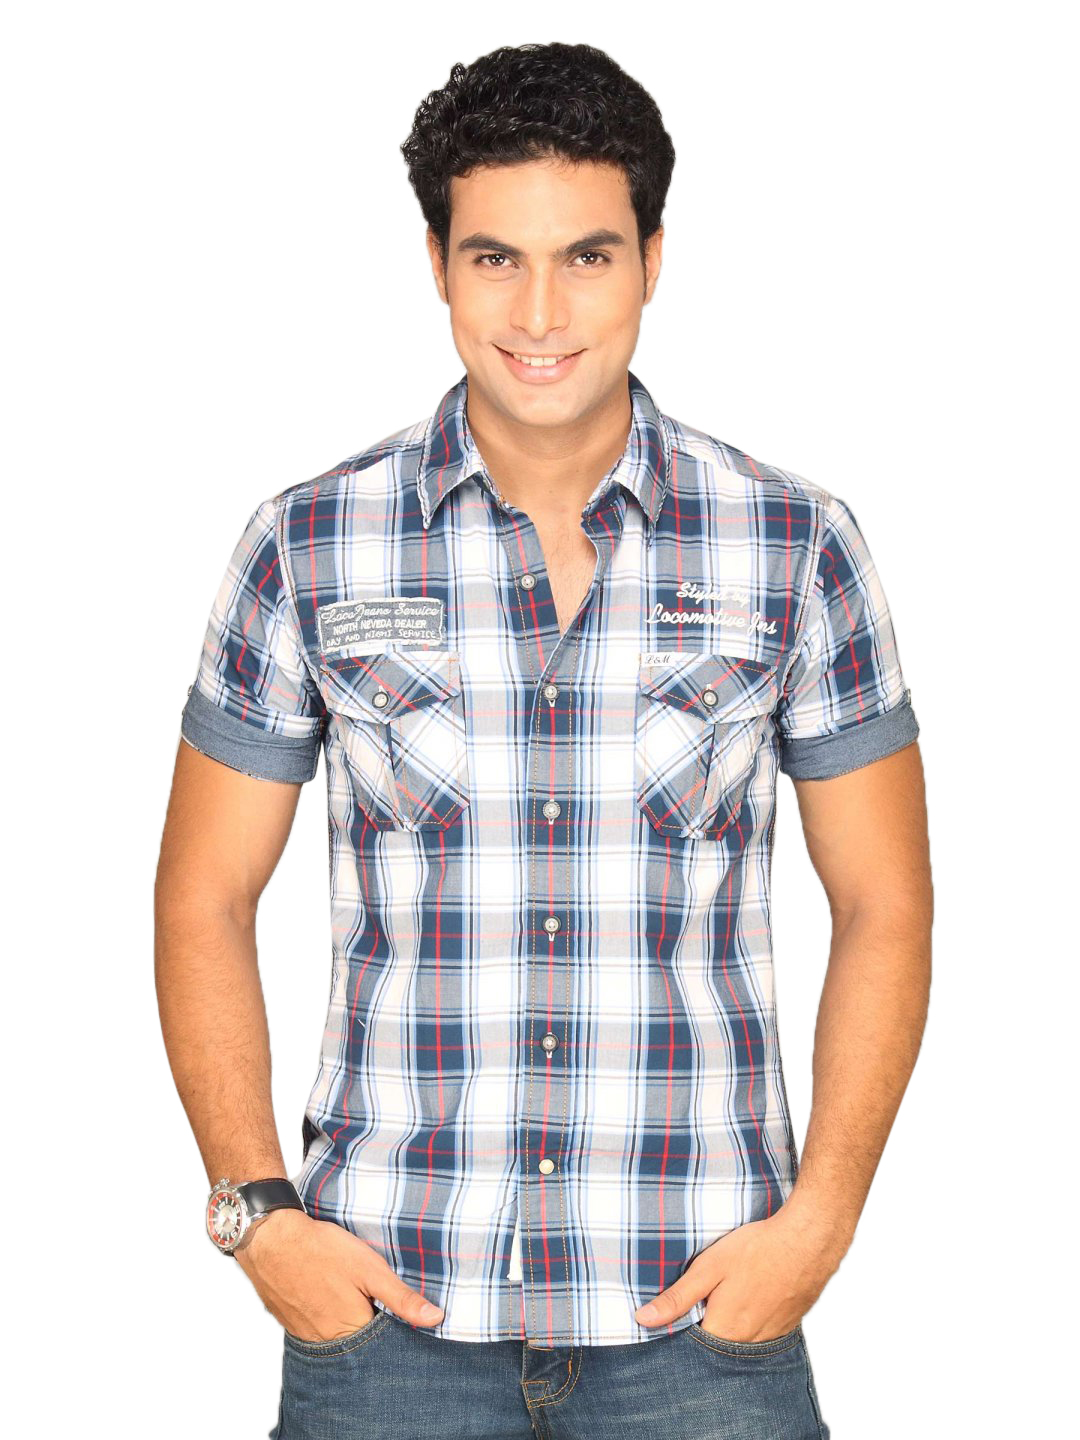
Locomotive Men Blue Grey White Checked Shirt
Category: Apparel / Topwear / Shirts
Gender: Men
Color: Blue
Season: Summer 2011
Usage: Casual